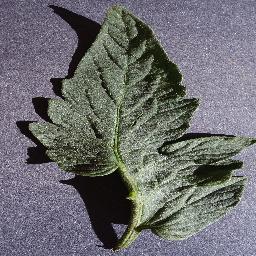
Label: Tomato___healthy